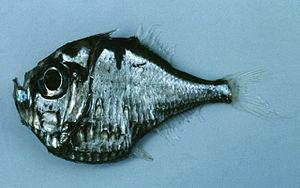
Les haches d'argent, poissons-hachettes ou sternoptychidés forment une famille de poissons téléostéens bioluminescents.